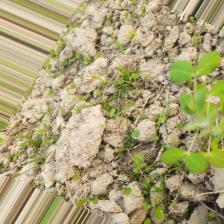
Label: Lentil Rust